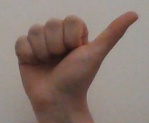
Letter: dhad